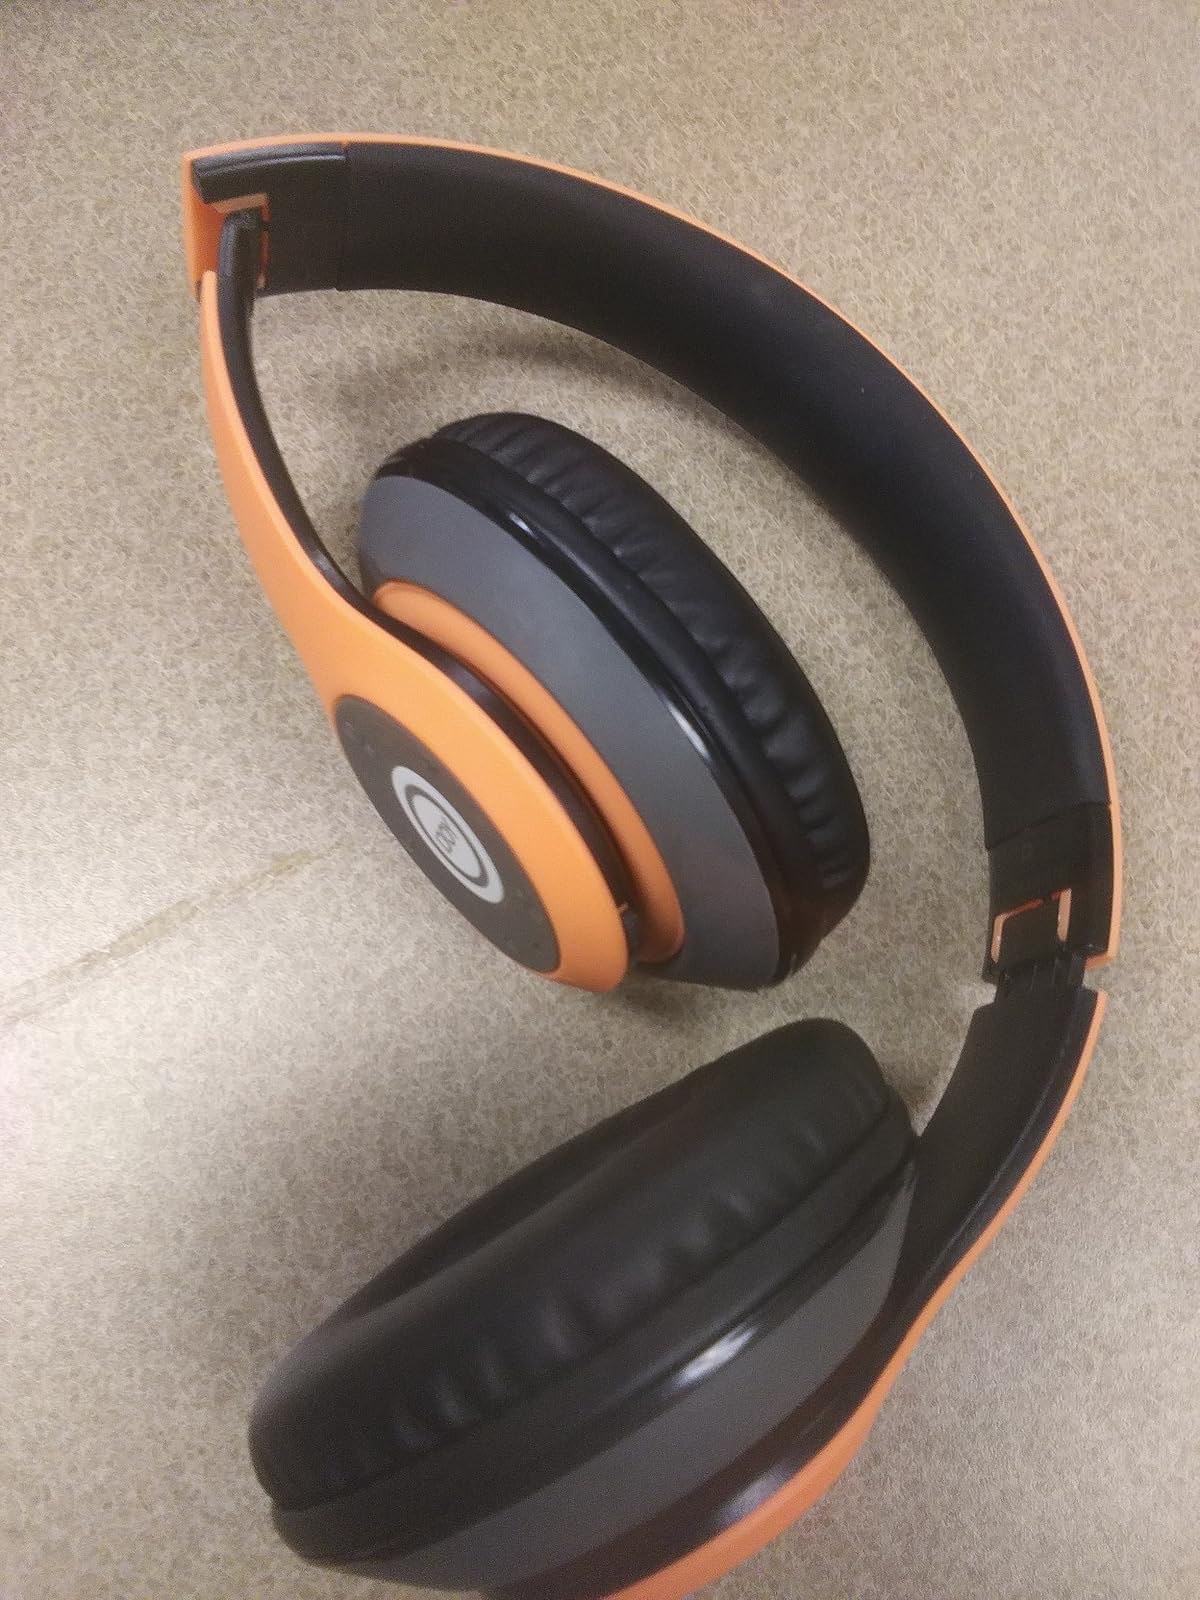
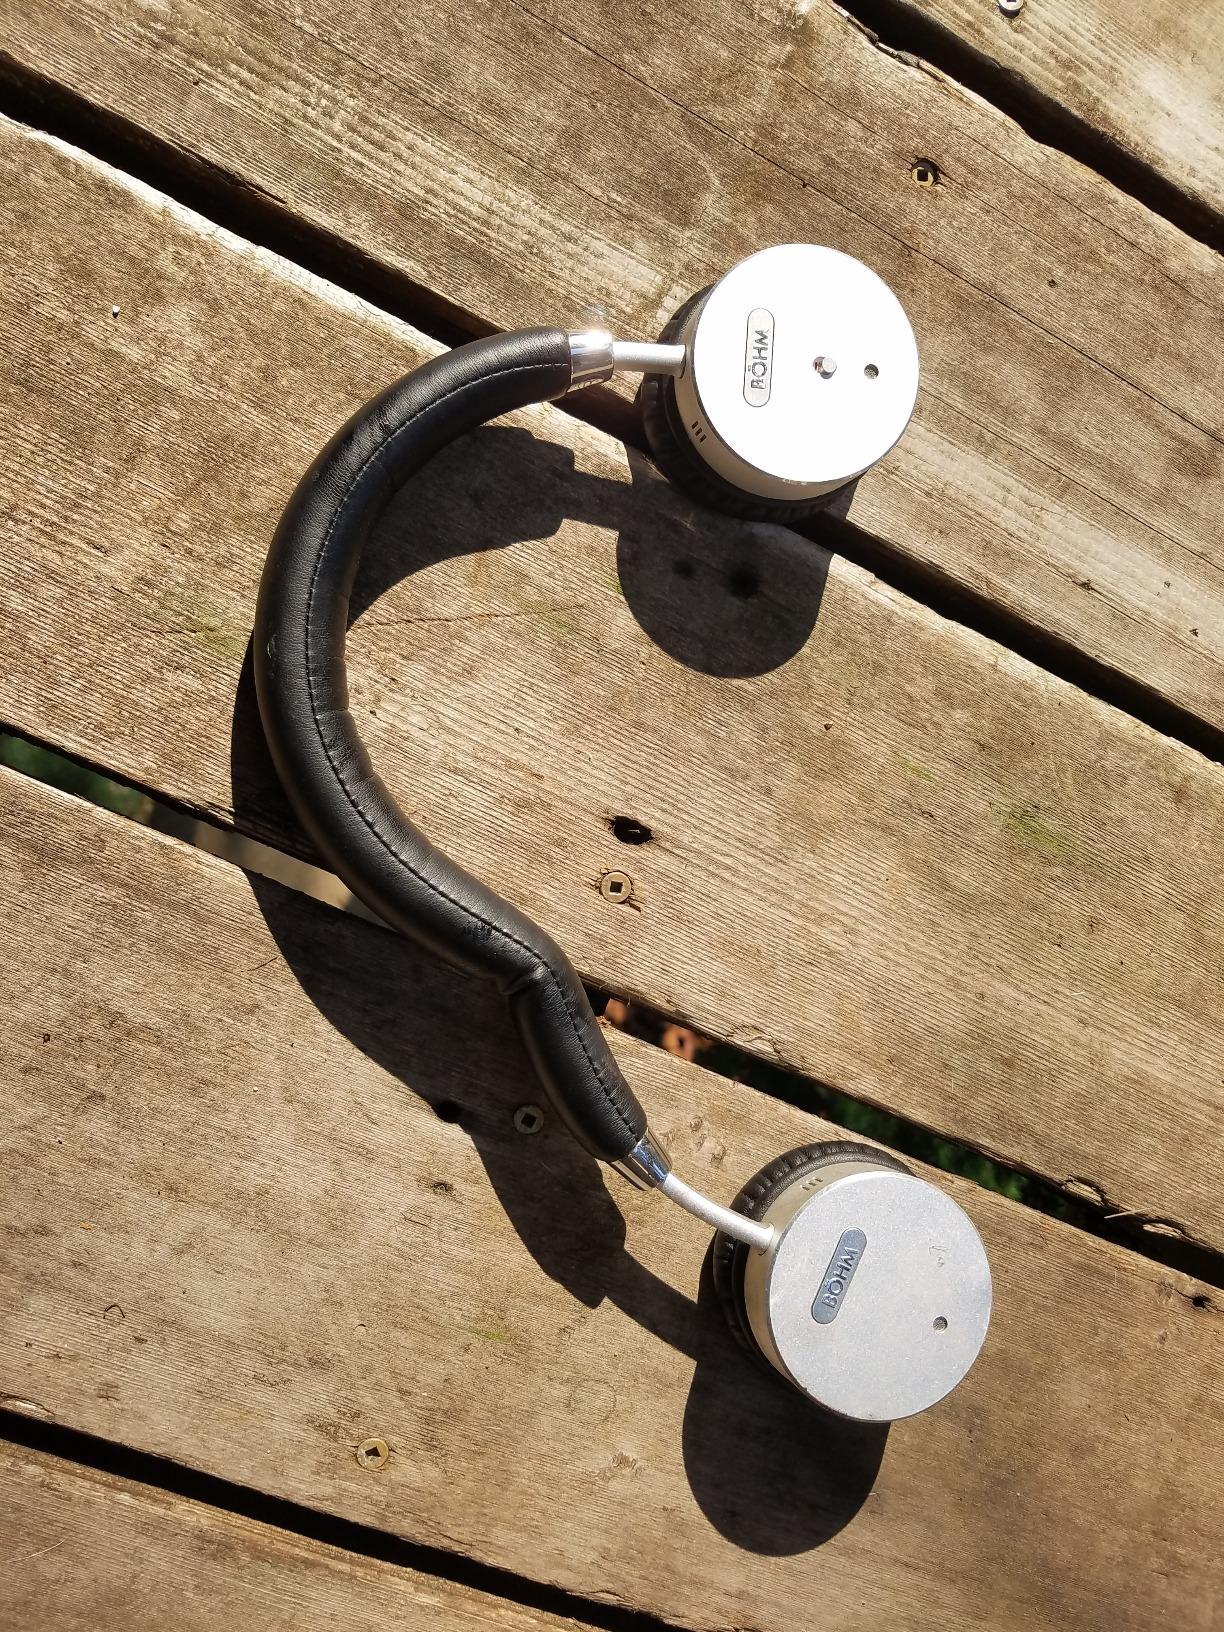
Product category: headphones
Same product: no